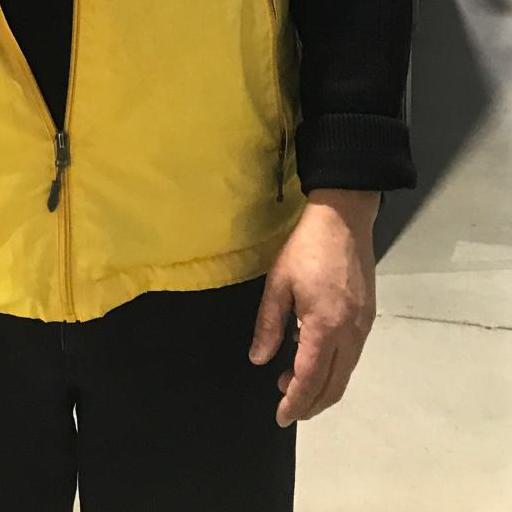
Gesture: no_gesture